Pyynikinrinne

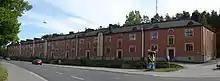
"Kilometritalo" at the Pirkankatu street

Pyynikintori, formerly known as "Aleksanterintori" or, familiarly, "Plassi", once served as a marketplace and a center for horse trade. Domestic animals, including goats, cows, sheep and piglets, were sold at the Heinätori square, which is connected to Pyynikintori. In memory of the market square there is so-called "Vaakahuone" building (Lambert Petterson, 1913) between Heinätori and Pyynikintori. Today, Pyynikintori mainly operates as a bus terminal and parking area. The first bus station building in Finland, the western long-distance bus station (Bertel Strömmer, 1929), was built on Pyynikintori. An almost similar building was built for Tampere's eastern long-distance bus station, which was located in the Sori Square near the current bus station. The original station buildings functioned as service stations after the completion of the current Tampere Bus Station (1938) and have since been demolished.